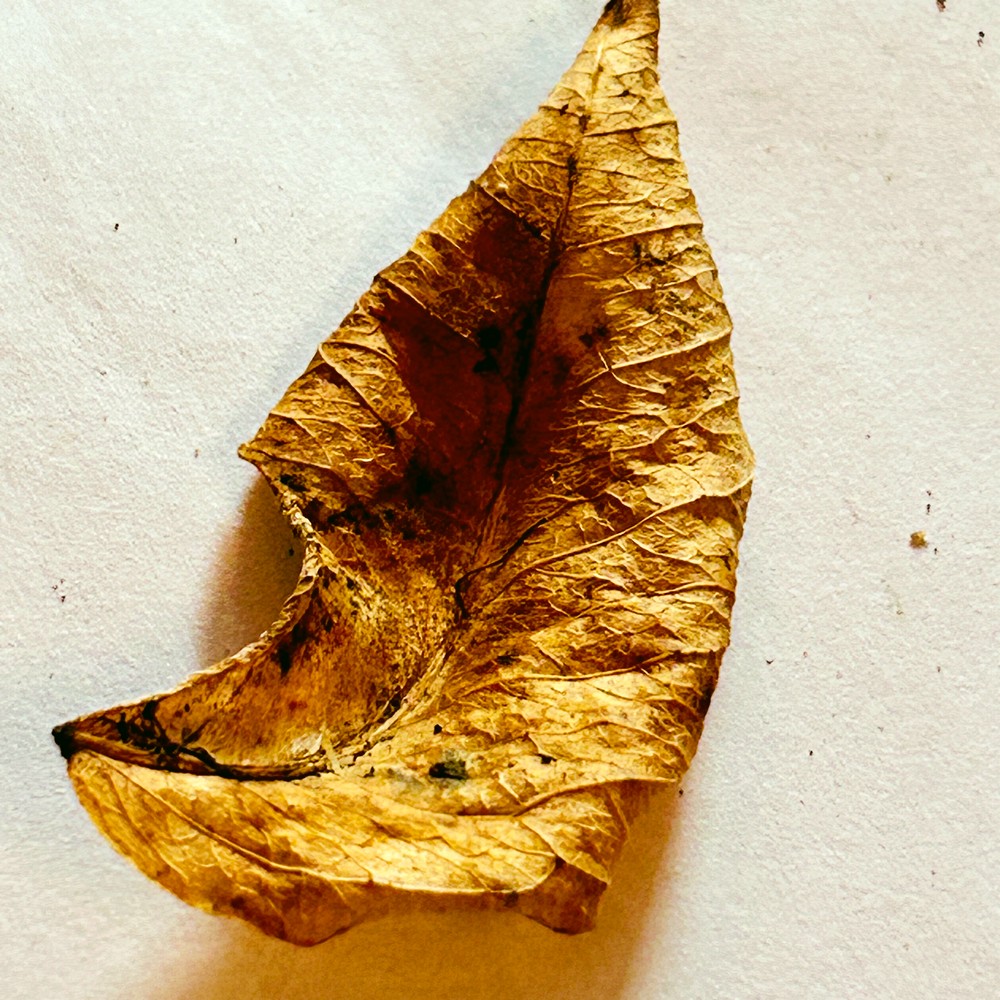
Label: Dry Leaf